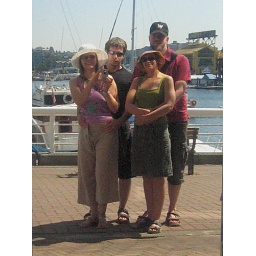
Taken from a mirror window in Yaletown.